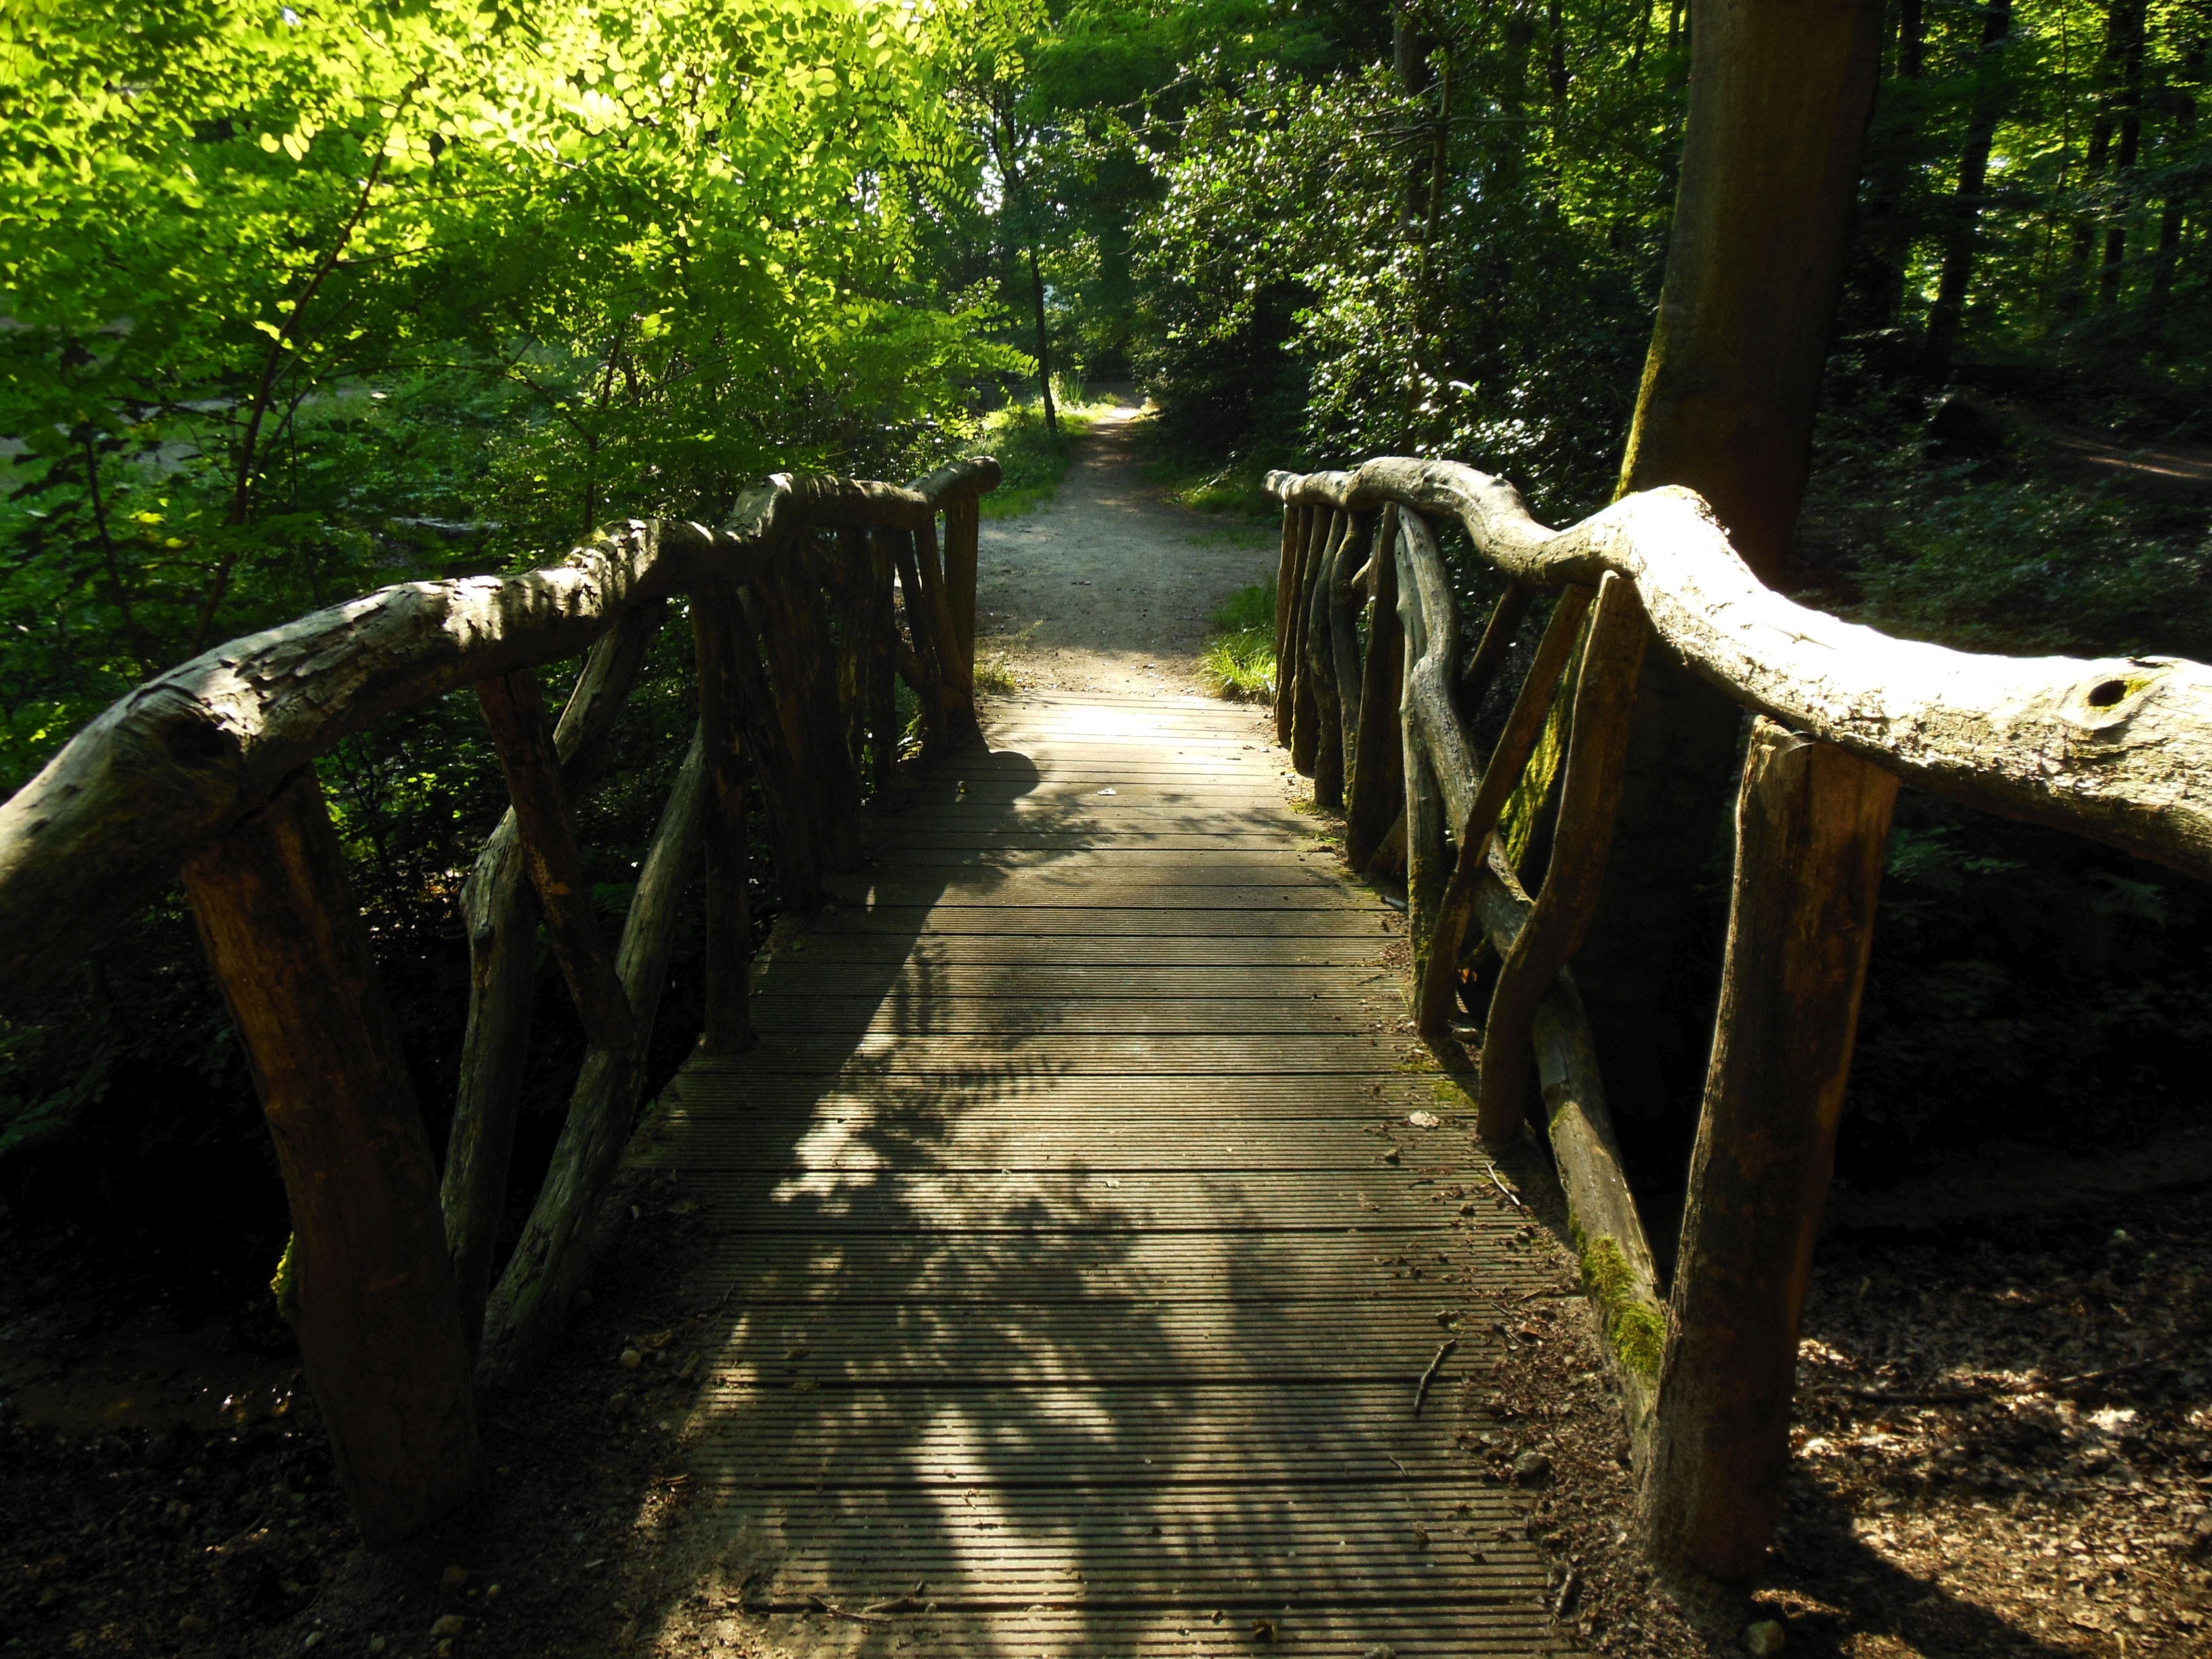
landscape, tree, water, nature, forest, wood, trail, bridge, sunlight, leaf, flower, river, stream, green, jungle, autumn, park, garden, season, waterway, woodland, habitat, rural area, natural environment, woody plant